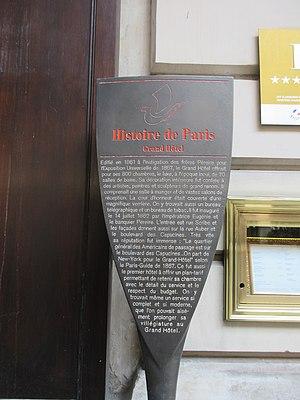
Panneau Histoire de Paris
Le Grand Hôtel, connu aujourd'hui sous le nom InterContinental Paris le Grand, est un hôtel de luxe situé à côté de l'opéra Garnier aux 2 rue Scribe et 12 boulevard des Capucines dans le 9ᵉ arrondissement de Paris. L'établissement fut classé cinq étoiles d'Atout France le 21 février 2017.
Les panneaux « Histoire de Paris » sont des panneaux d'information installés dans les rues de Paris devant certains des monuments parisiens.